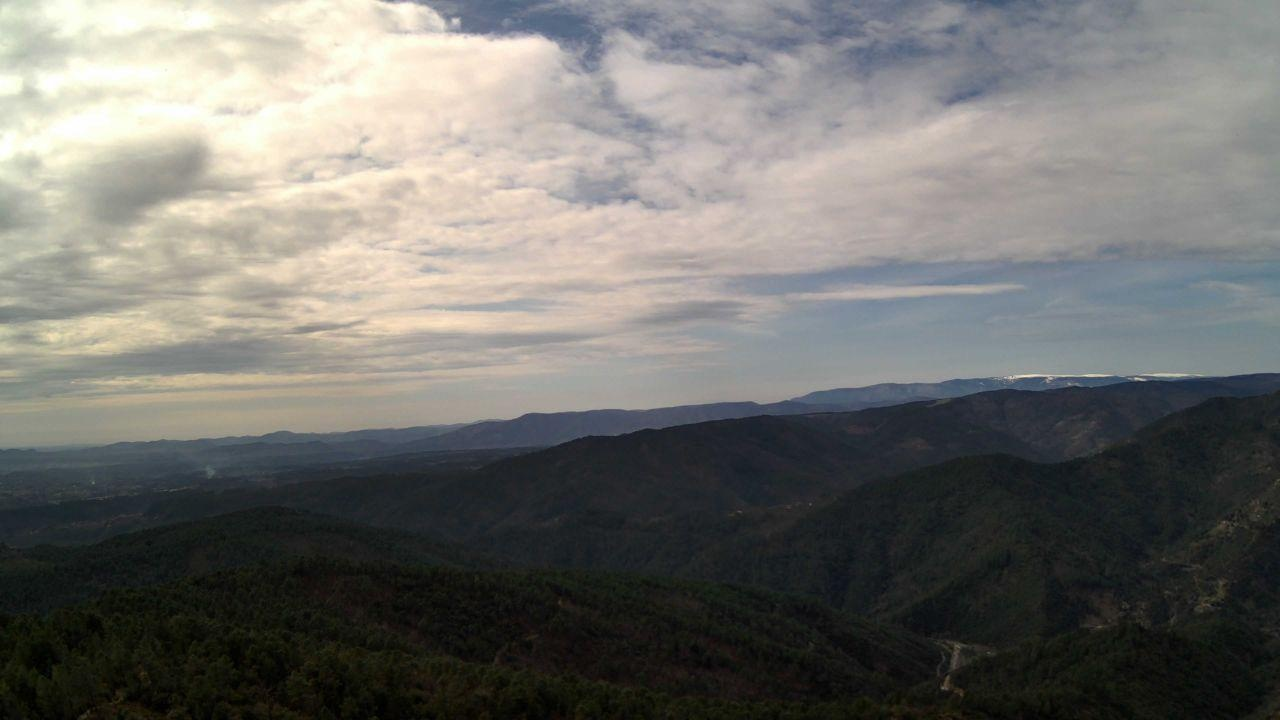
Fire: no
Smoke: yes